Alcatraz Island

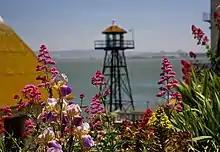
Flowers on Alcatraz

Now one of San Francisco's major tourist attractions, Alcatraz drew some 1.7 million visitors annually according to a 2018 report. Visitors arrive by ferry, operated under contract by Alcatraz Cruises LLC at Pier 33.